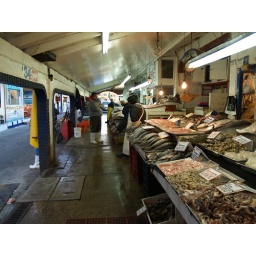
Fresh fish market in Ensenada